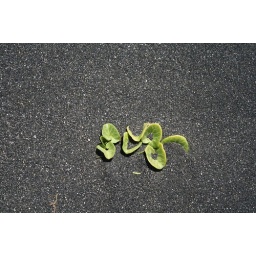
Plants in the black sand